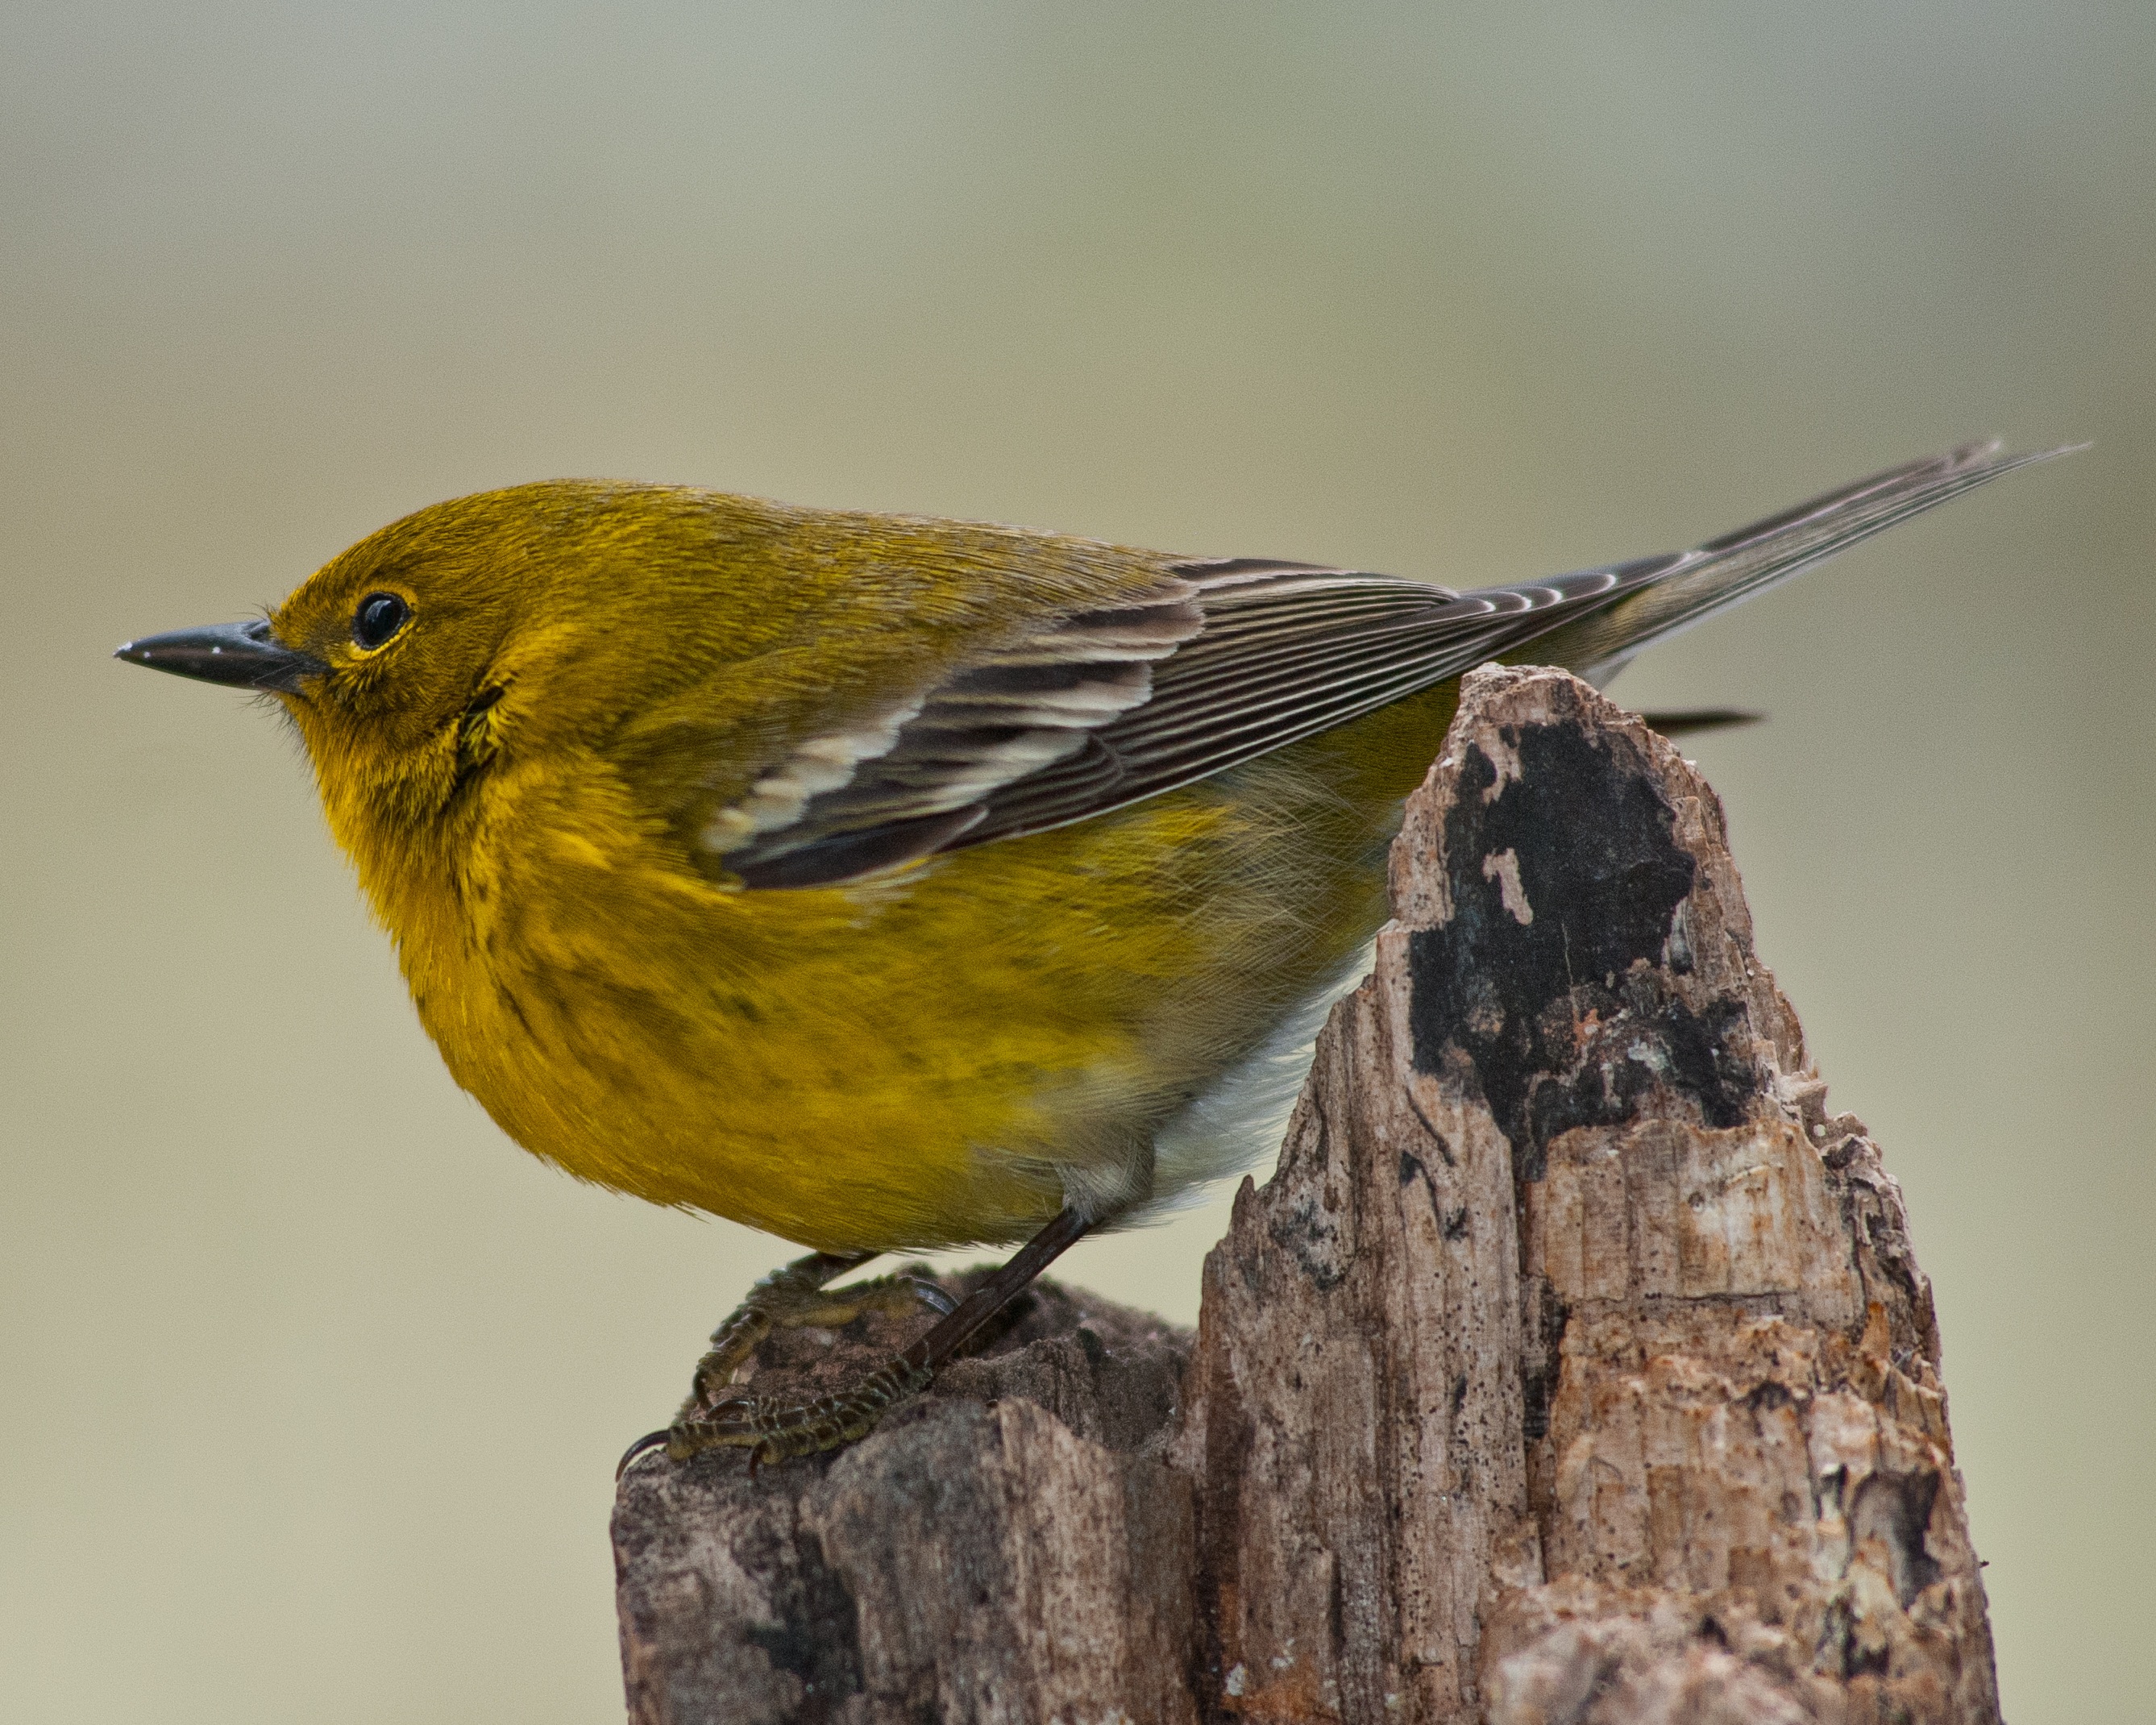
nature, bird, wing, wildlife, beak, yellow, robin, fauna, songbird, vertebrate, finch, warbler, wren, old world flycatcher, pine warbler, perching bird, emberizidae